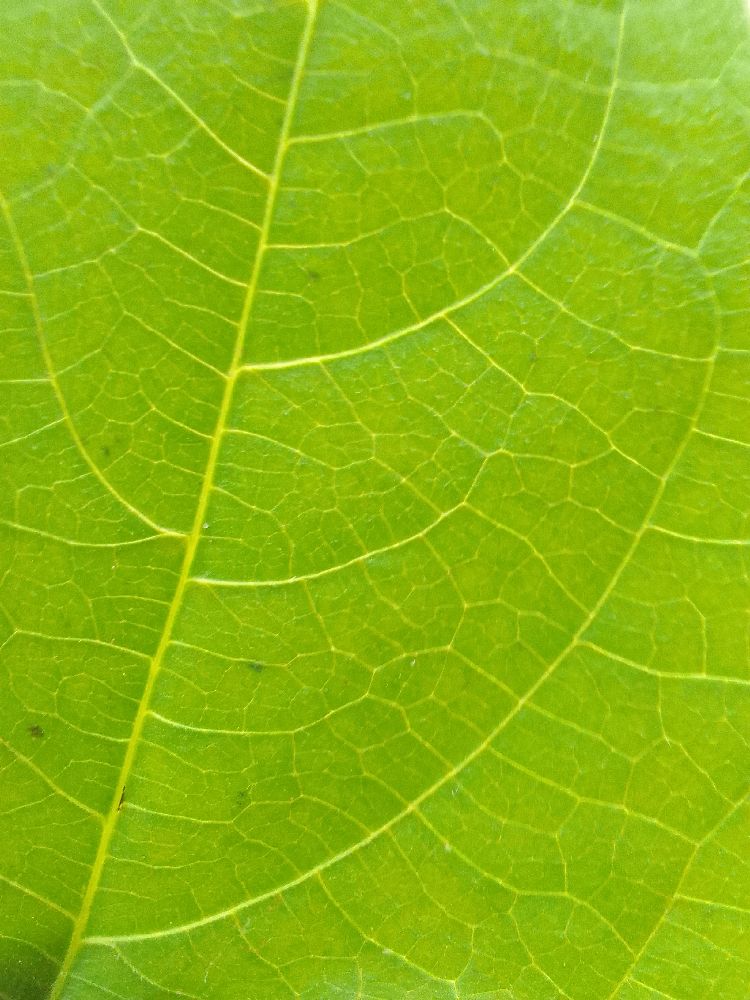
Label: healthy